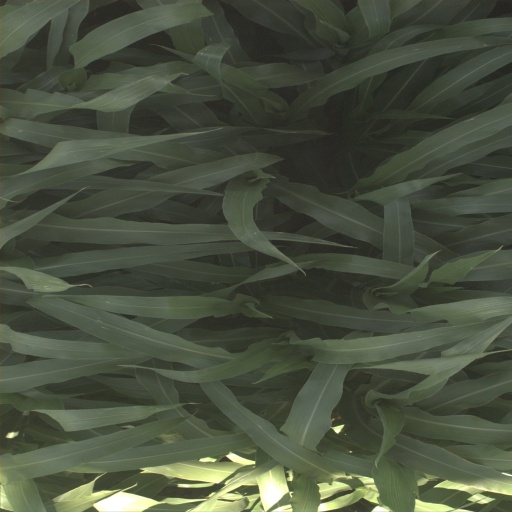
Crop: sorghum